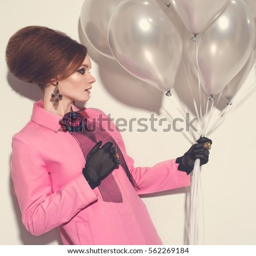
young girl in a pink raincoat with balloons .